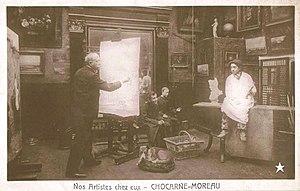
Le peintre Paul Chocarne-Moreau dans son atelier avec des modèles.
Paul Chocarne-Moreau, né Paul Charles Chocarne à Dijon le 31 octobre 1855 et mort à Neuilly-sur-Seine le 5 mai 1930, est un peintre français.